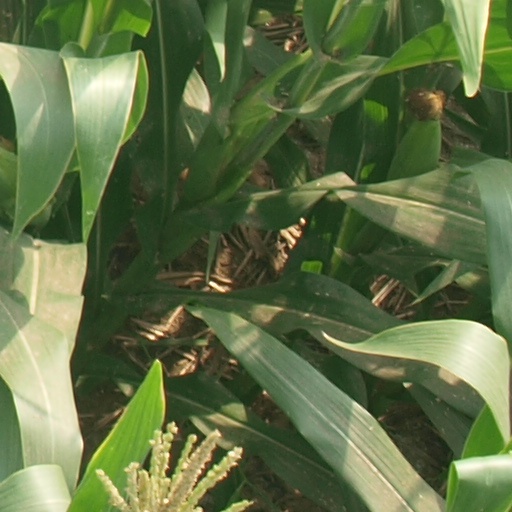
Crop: maize; corn